Claudia Hernández González

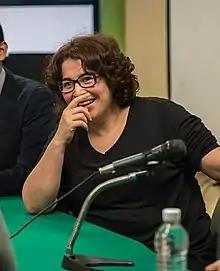
Picture of Claudia Hernández

Claudia Hernández González is a Salvadoran short story writer. She was born in El Salvador in 1975. She was awarded the Anna Seghers Prize in 2004. She is widely regarded as among the pre-eminent living Salvadoran writers. Many of her stories concern the grotesque elements of life during and after the civil war.